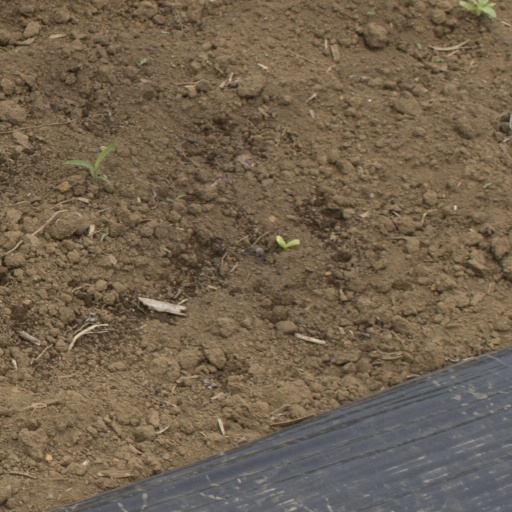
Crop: Jerusalem artichoke